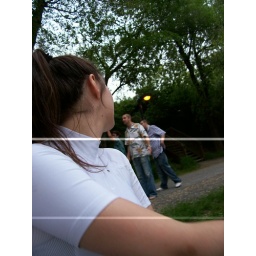
chillin by the water with the bacci ball players.